Taihei-ji

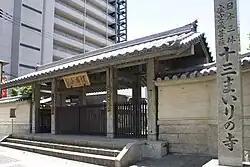
Taihei-ji

Taihei-ji (太平寺) is a Buddhist temple in Osaka Prefecture, Japan. It was founded in about 1555 during the tumultuous Senguoku period, and it is affiliated with Sōtō school of Japanese Zen Buddhism.